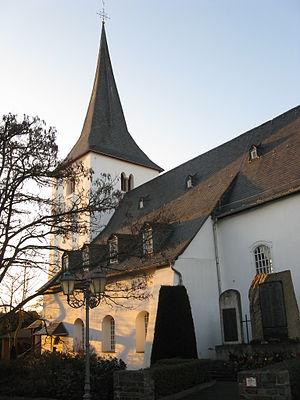
Bornich est une municipalité du Verbandsgemeinde Loreley, dans l'arrondissement de Rhin-Lahn, en Rhénanie-Palatinat, dans l'ouest de l'Allemagne.